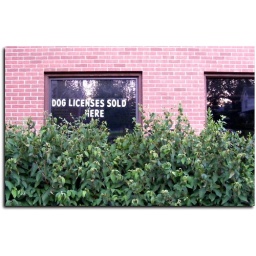
Sign in window of the public library